Arturo O'Neill

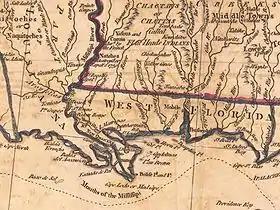
Map of West Florida and Louisiana, published in 1781, year in which O'Neill began his government in West Florida

At the battle's conclusion on May 9, 1781, he was appointed governor of Spanish West Florida in the service of New Spain, proving to be an effective diplomat and an able administrator. Later he became a member of the Supreme War Council and a lieutenant general of allies against Napoleon, replacing Governor Miguel de Uztaraiz on the council.